F/X2

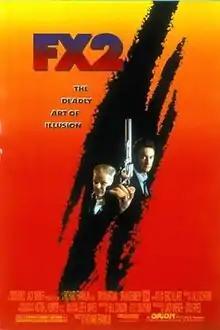
Theatrical release poster

F/X2 (also known as F/X2: The Deadly Art of Illusion) is a 1991 American action thriller film directed by Richard Franklin and starring Bryan Brown and Brian Dennehy. It is a sequel to the 1986 film "F/X", and follows special effects expert Ronald "Rollie" Tyler and former NYPD detective Leo McCarthy as they investigate the suspicious death of one of Rollie's friends.